Greenwillow

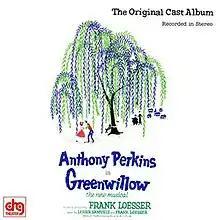
Original Recording

Greenwillow is a musical with a book by Lesser Samuels and Frank Loesser and music and lyrics by Loesser. The musical is set in the magical town of Greenwillow. It ran on Broadway in 1960.